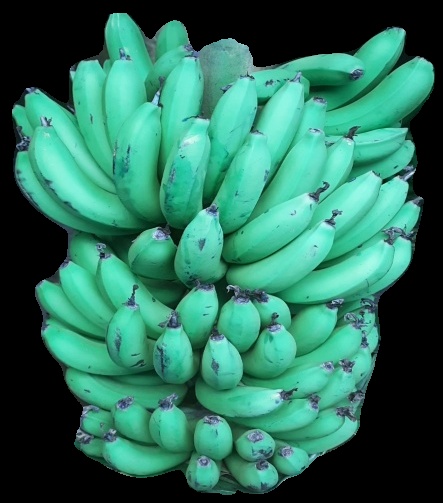
Variety: pachbale
Grade: grade1